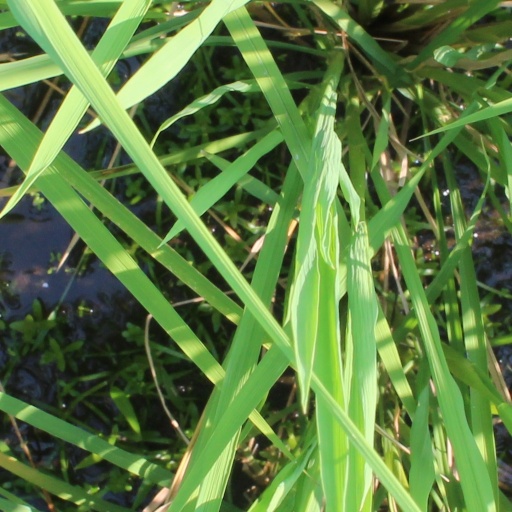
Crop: rice